George Carruthers (politician)

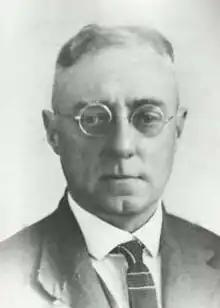

George Simpson Carruthers (1 February 1879 – 29 June 1949) was an Australian clergyman and politician. Born in Lancaster, England, he was elected to the Tasmanian House of Assembly in 1934 as an Independent member for Denison. He held the seat until 1937, when he was defeated. Carruthers died in 1949 at Hobart.